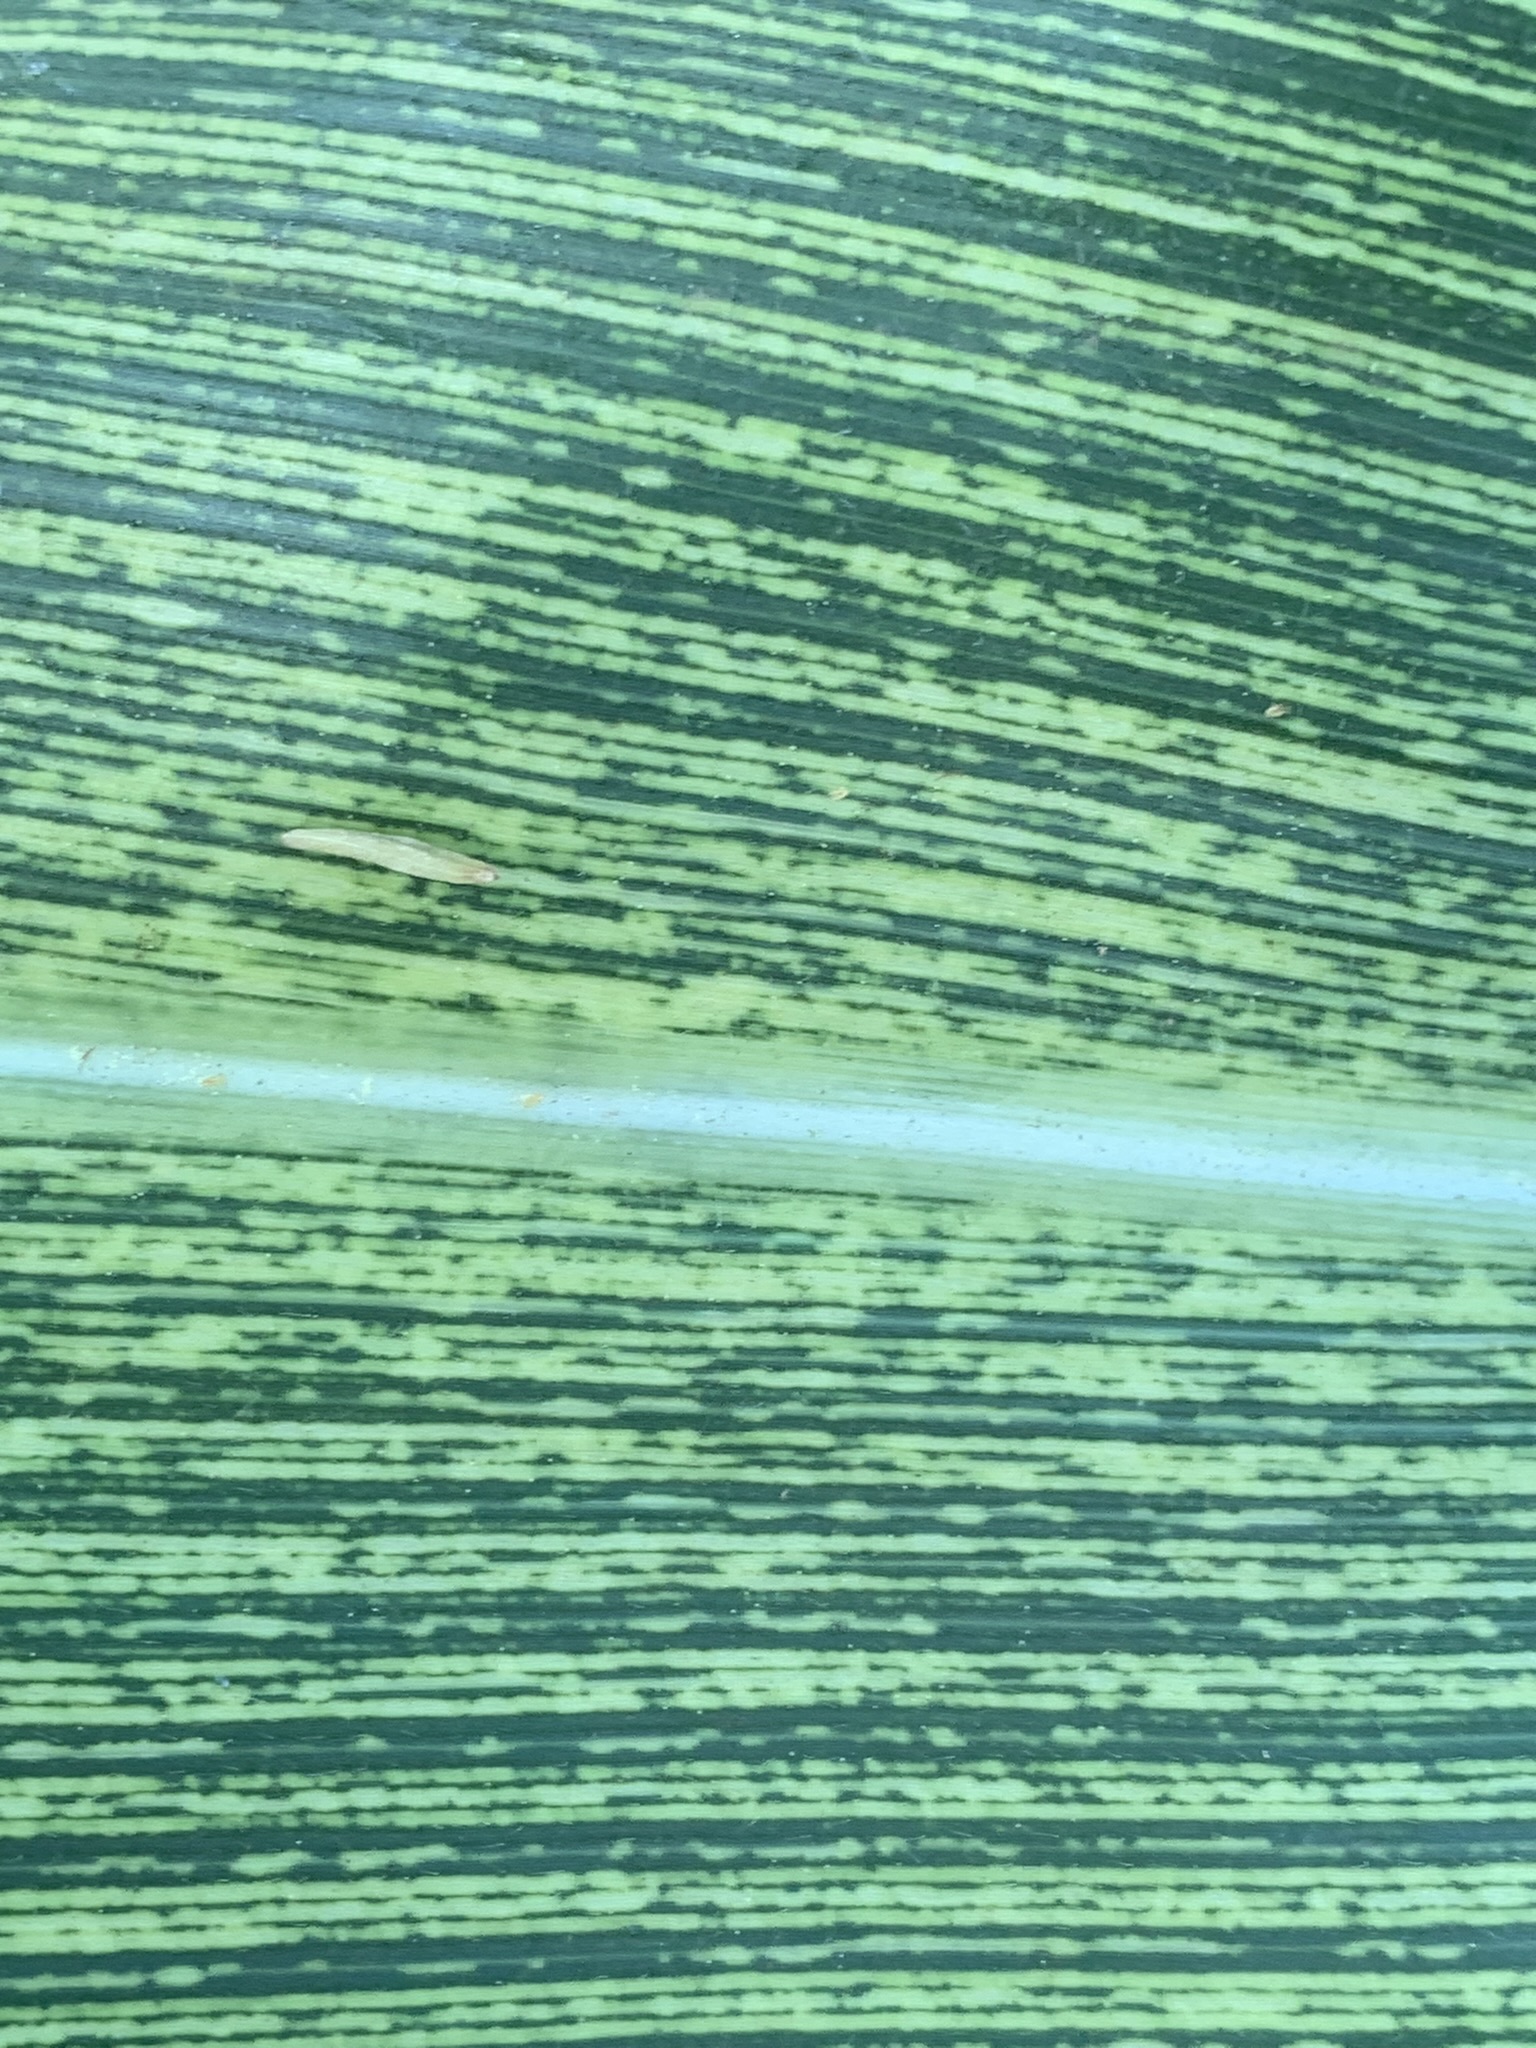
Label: MSV